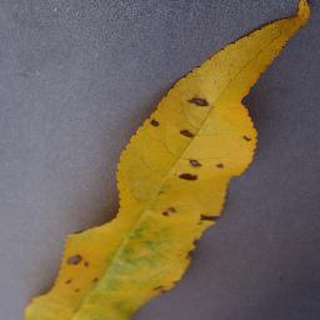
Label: peach_bacterial_spot